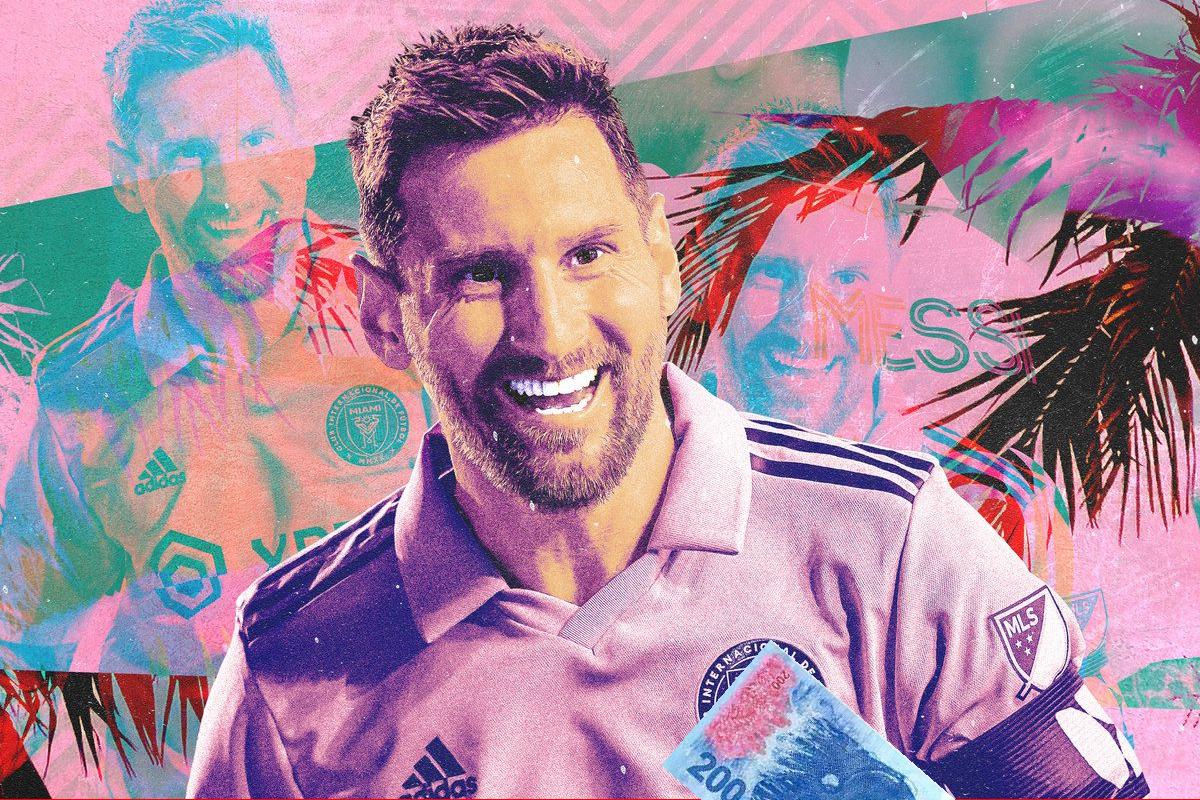
Denominación: 200